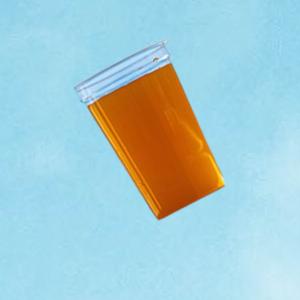
Label: cups